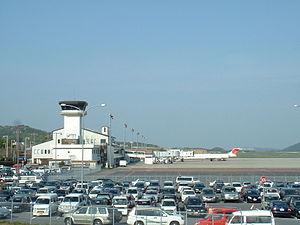
Le Japon possède l'une des principales flottes maritimes mondiales, deux compagnies aériennes internationales, un réseau routier. L'une des spécificités du transport japonais est son réseau de trains, métros et trains à grande vitesse.